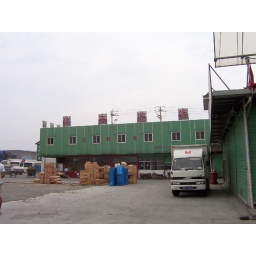
Restaurant near the bike market with a colorful name